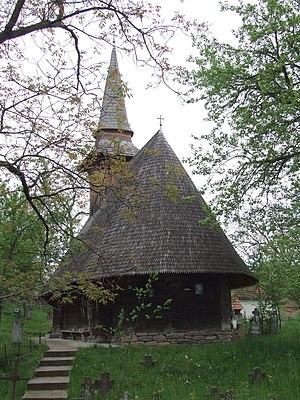
Tărcaia, est une commune roumaine du județ de Bihor, en Transylvanie, dans la région historique de la Crișana et dans la région de développement Nord-Ouest.